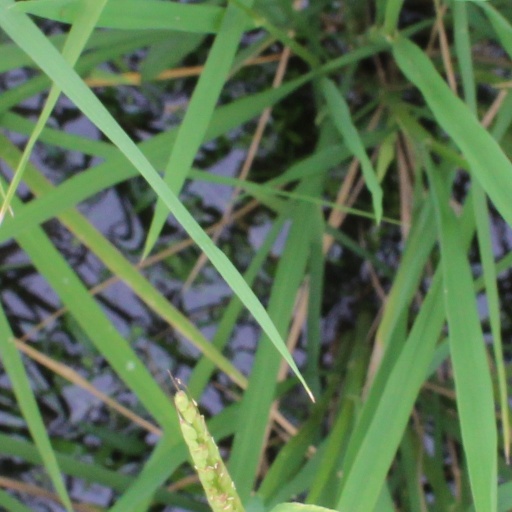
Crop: rice